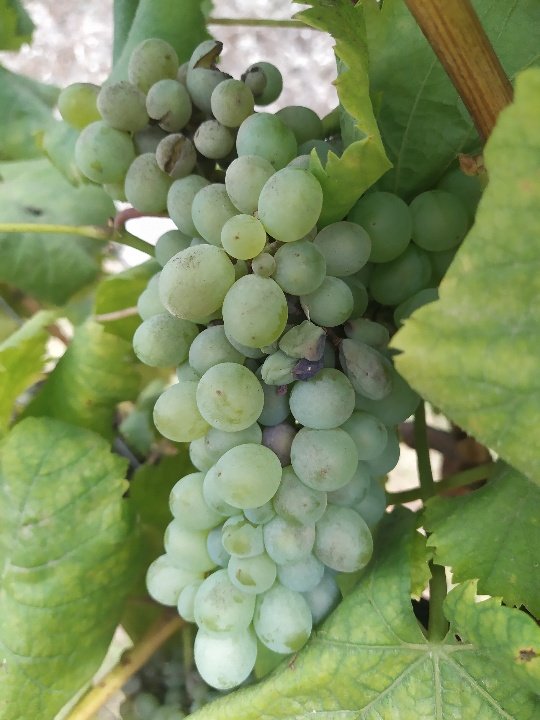
Berries visible: 79
Grape clusters: 1